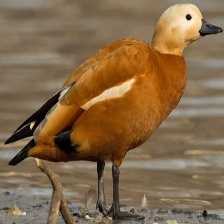
Species: RUDDY SHELDUCK
Scientific name: TADORNA FERRUGINEA
ImageNet parent category: drake